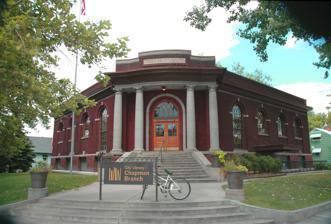
Building: Chapman Branch Library
Country: United States of America
Year built: 1918
Historic library building in Salt Lake City, Utah, U.S. United States historic place Chapman Branch Library U.S. National Register of Historic Places Show map of Utah Show map of the United States Location 577 S. 900 West, Salt Lake City, Utah Coordinates 40°45′24″N 111°54′58″W / 40.75667°N 111.91611°W / 40.75667; -111.91611 Area less than one acre Built 1918 Built by Ashton Improvement Co. Architect Don Carlos Young, Jr. Architectural style Classical Revival NRHP reference No. 80003918 Added to NRHP January 20, 1980 The Chapman Branch Library in Salt Lake City , Utah , United States, is a Carnegie library that was funded by a $25,000 Carnegie Foundation grant and was built in 1918. It was listed on the National Register of Historic Places in 1980. Description The library was named after Annie E. Chapman, first librarian of the Salt Lake City public library system. It is an L-shaped building designed in Classical Revival architecture by architect Don Carlos Young, Jr. , who also designed the layout of the University of Utah campus and a number of LDS buildings.  At the time of its dedication, a Deseret News account declared it "'the beginning of the greatest social, intellectual and civic development the west side of the city has yet known.'!". See also National Register of Historic Places portal National Register of Historic Places listings in Salt Lake City References